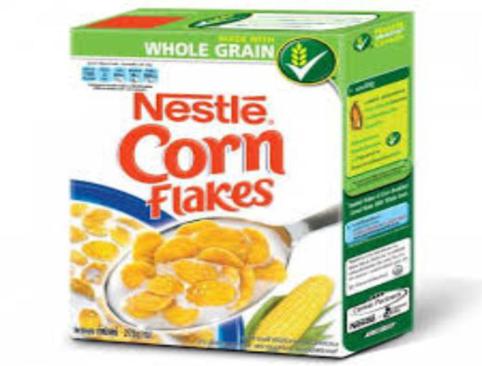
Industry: Food